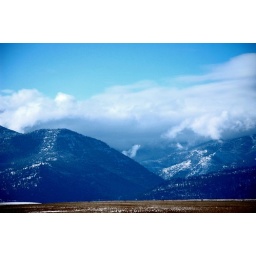
Gotta love some blue sky over these dark blue beauties....:) Please view large.